Littlehampton Friends Meeting House

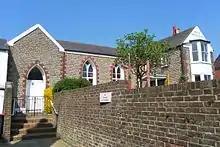
The entrance, in a slightly projecting bay, is set under a pointed arch.

The former school is L-shaped, with a long south wing and a projecting east wing. The façade has flint cobbles with red-brick dressings and grey-brick quoins. The main wing, of three bays, has two pointed-arched windows with inset pairs of lancet and a similar arched entrance on the left side in a projecting bay. The east wing has a full-height canted bay window facing south, set below a stuccoed gable with the painted legend . This two-storey section was originally the schoolmaster's accommodation.